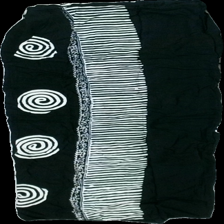
View: front
Type: Skirt
Category: Ladies
Brand: Not in the list
Brand text on label: zarong
Colors: Black, White
Material: 100% viscose
Pattern: Geometric print
Cut: Regular
Size: M
Season: All
Price range: 50-100
Recommended usage: Reuse
Description: svart kjol med ränder och spiraler, mycket luddig, några lösa trådar